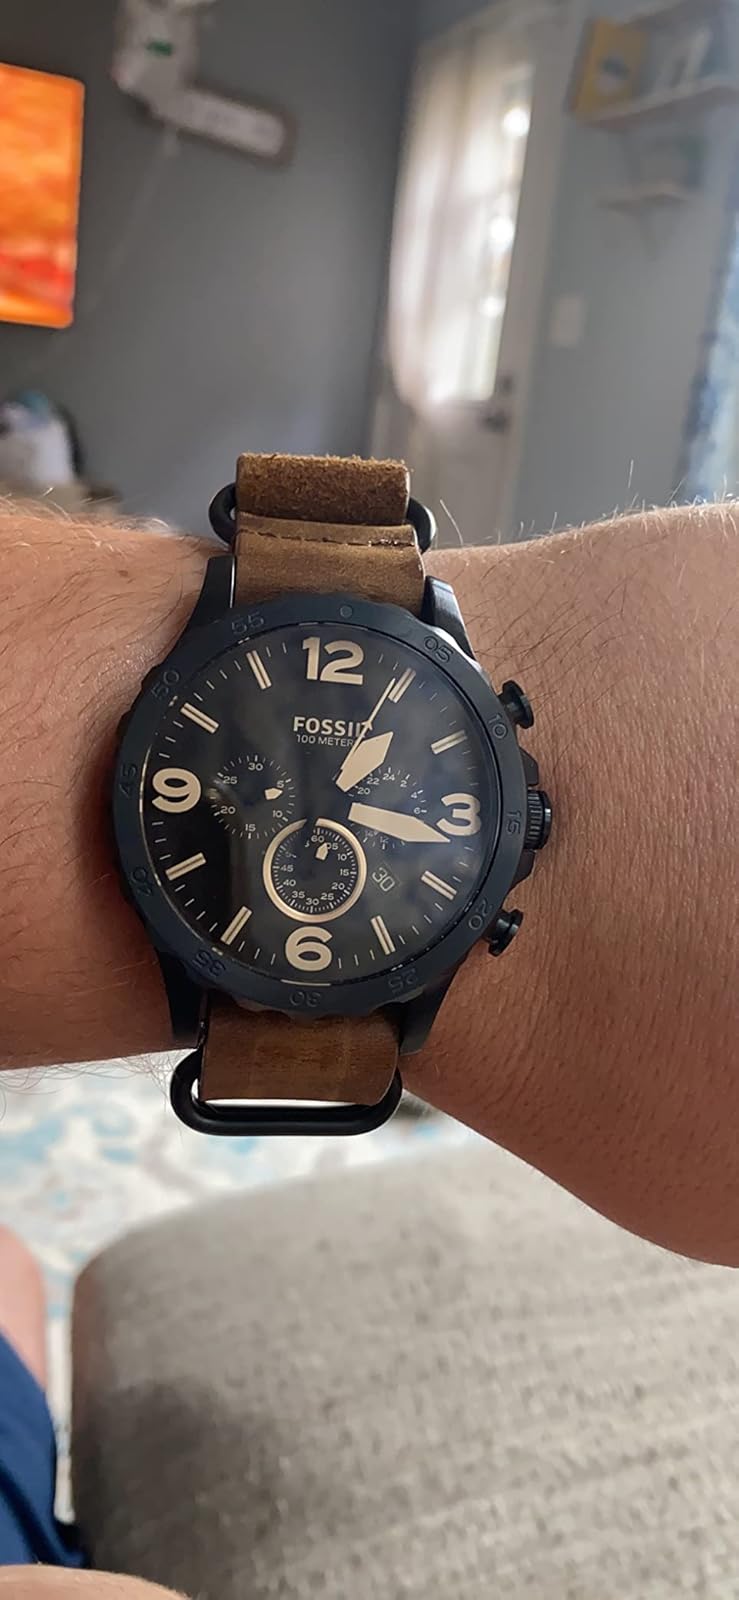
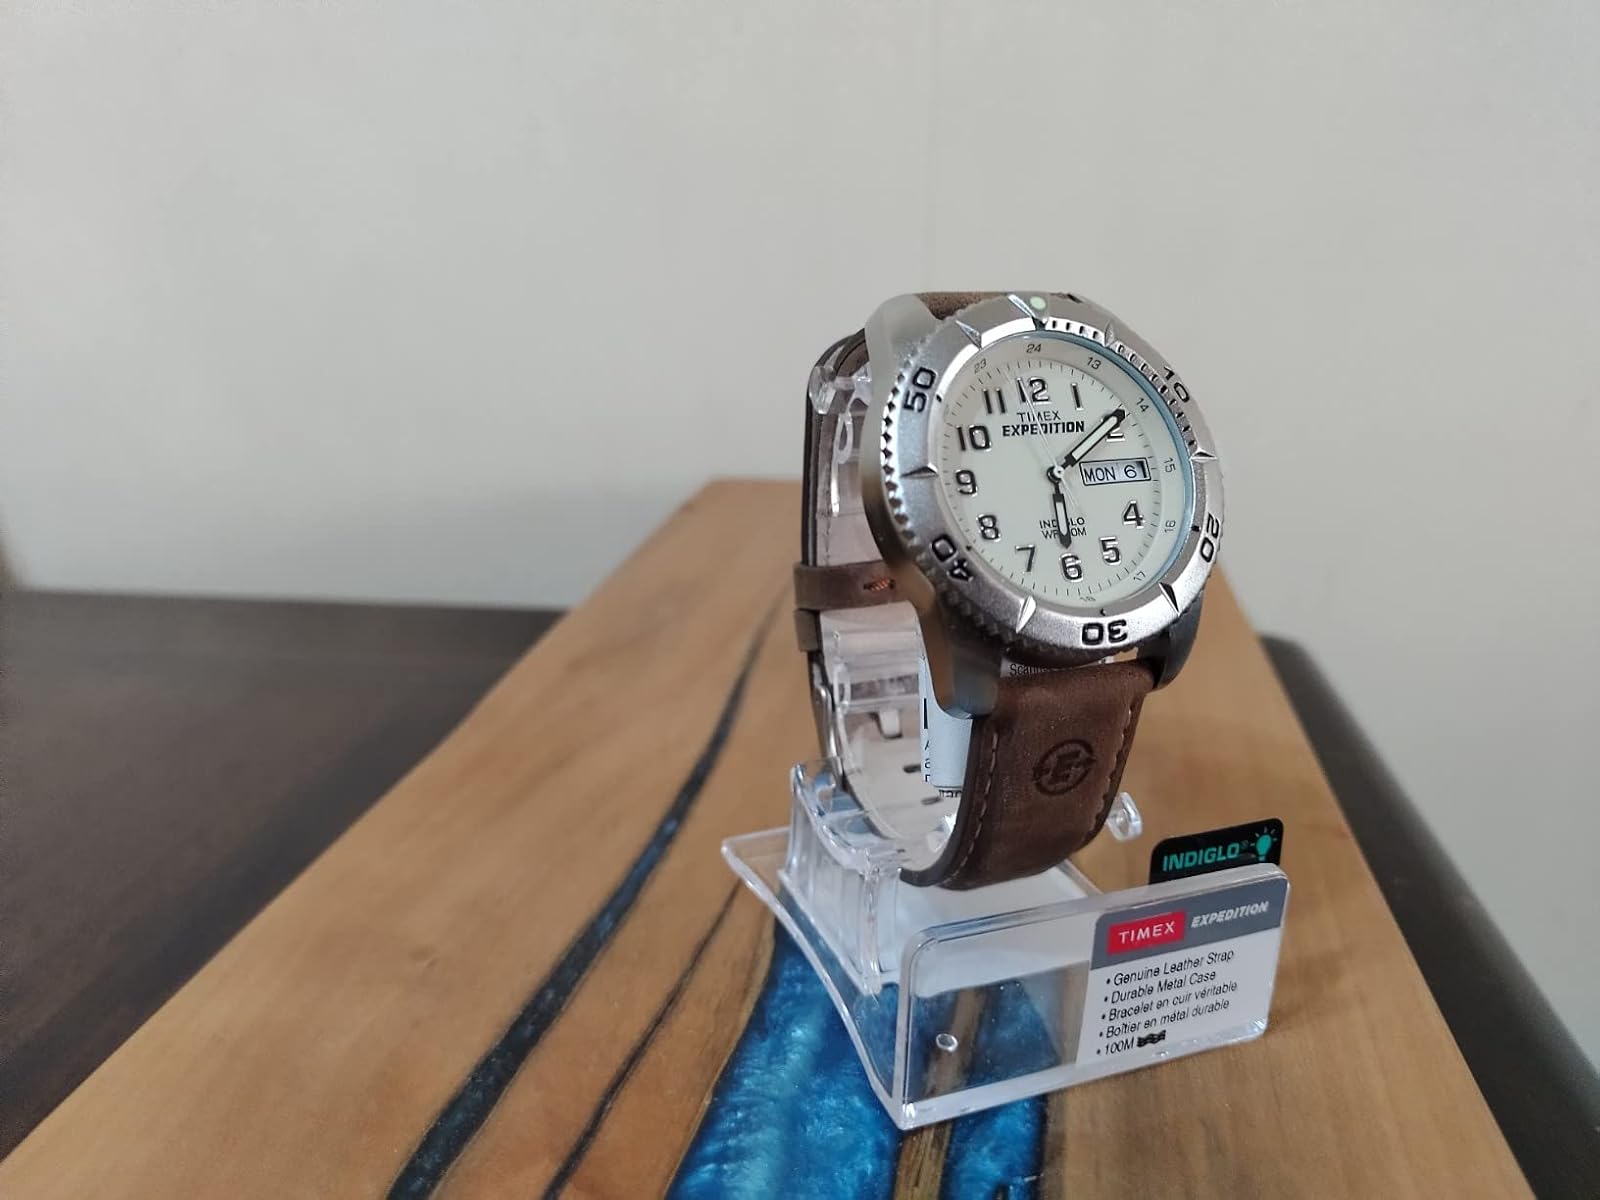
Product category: accessories_watch
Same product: no